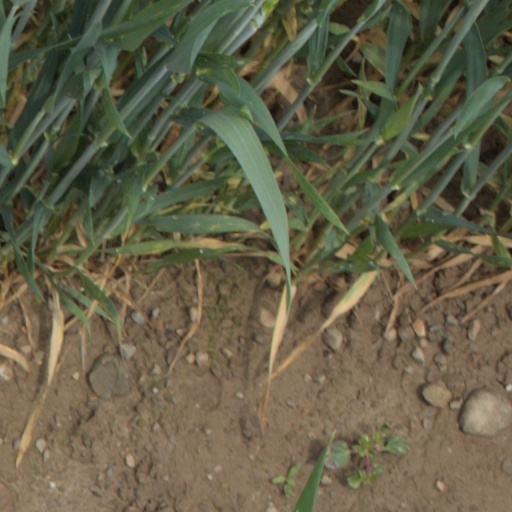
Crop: wheat